Severn Barrage

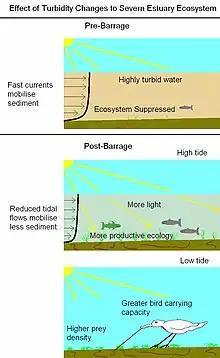
Possible effect of turbidity reductions in Severn Estuary

The present strong tidal currents in the estuary serve to lift up silt sediment and so keep the water thick with fine particles—around 30 million tonnes of suspended sediment move in the Estuary on a high Spring tide. This blocks light-penetration and means that the Severn Estuary marine environment is actually a relative desert, in terms of both plant and fish life. The zone of maximum turbidity is confined to the inner Severn and does not extend westwards into the Bristol Channel. An estimated 6.4 million tonnes/year of sand moves up and down the Bristol Channel which would be blocked by a tidal barrage; the potential environmental consequences of interrupting this flux of sand include local coastal erosion and loss of coastal habitats.